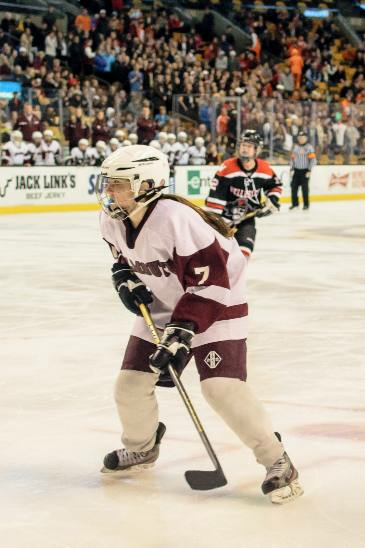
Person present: Yes